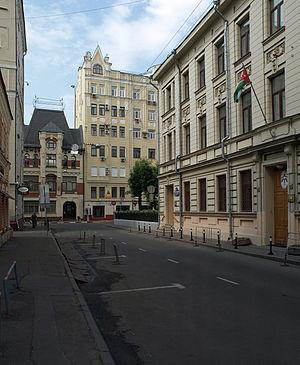
Voici les représentations diplomatiques de la Jordanie à l'étranger :
Ceci est une liste des représentations diplomatiques en Russie. En tant que plus grand pays du monde, membre permanent du Conseil de sécurité des Nations Unies, puissance régionale en Europe et en Asie et principal État successeur de l'Union soviétique, la Fédération de Russie accueille une importante communauté diplomatique dans sa capitale, Moscou. Moscou abrite 148 ambassades, de nombreux pays ont également des consulats généraux et des consulats dans tout le pays.